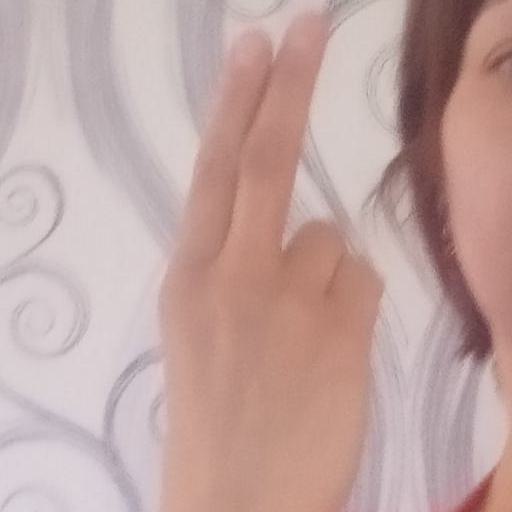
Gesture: two_up_inverted